Vizianagaram Fort

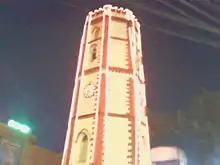
Ganta Stambham or the Clock Tower

Ganta Stambham is the Clock Tower patterned on the lines of the Big Ben in London. The rajas of Vizianagaram, who used to frequent London during the British Raj, built it. It is located just outside the limits of the fort within the heart of the city. The octagonal tower, built of sandstone in 1885, reaches a height of . It was painted white at the top in the past but is now painted cream and red.